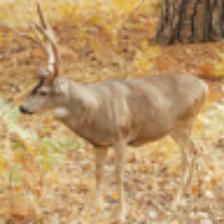
Label: NonHuman